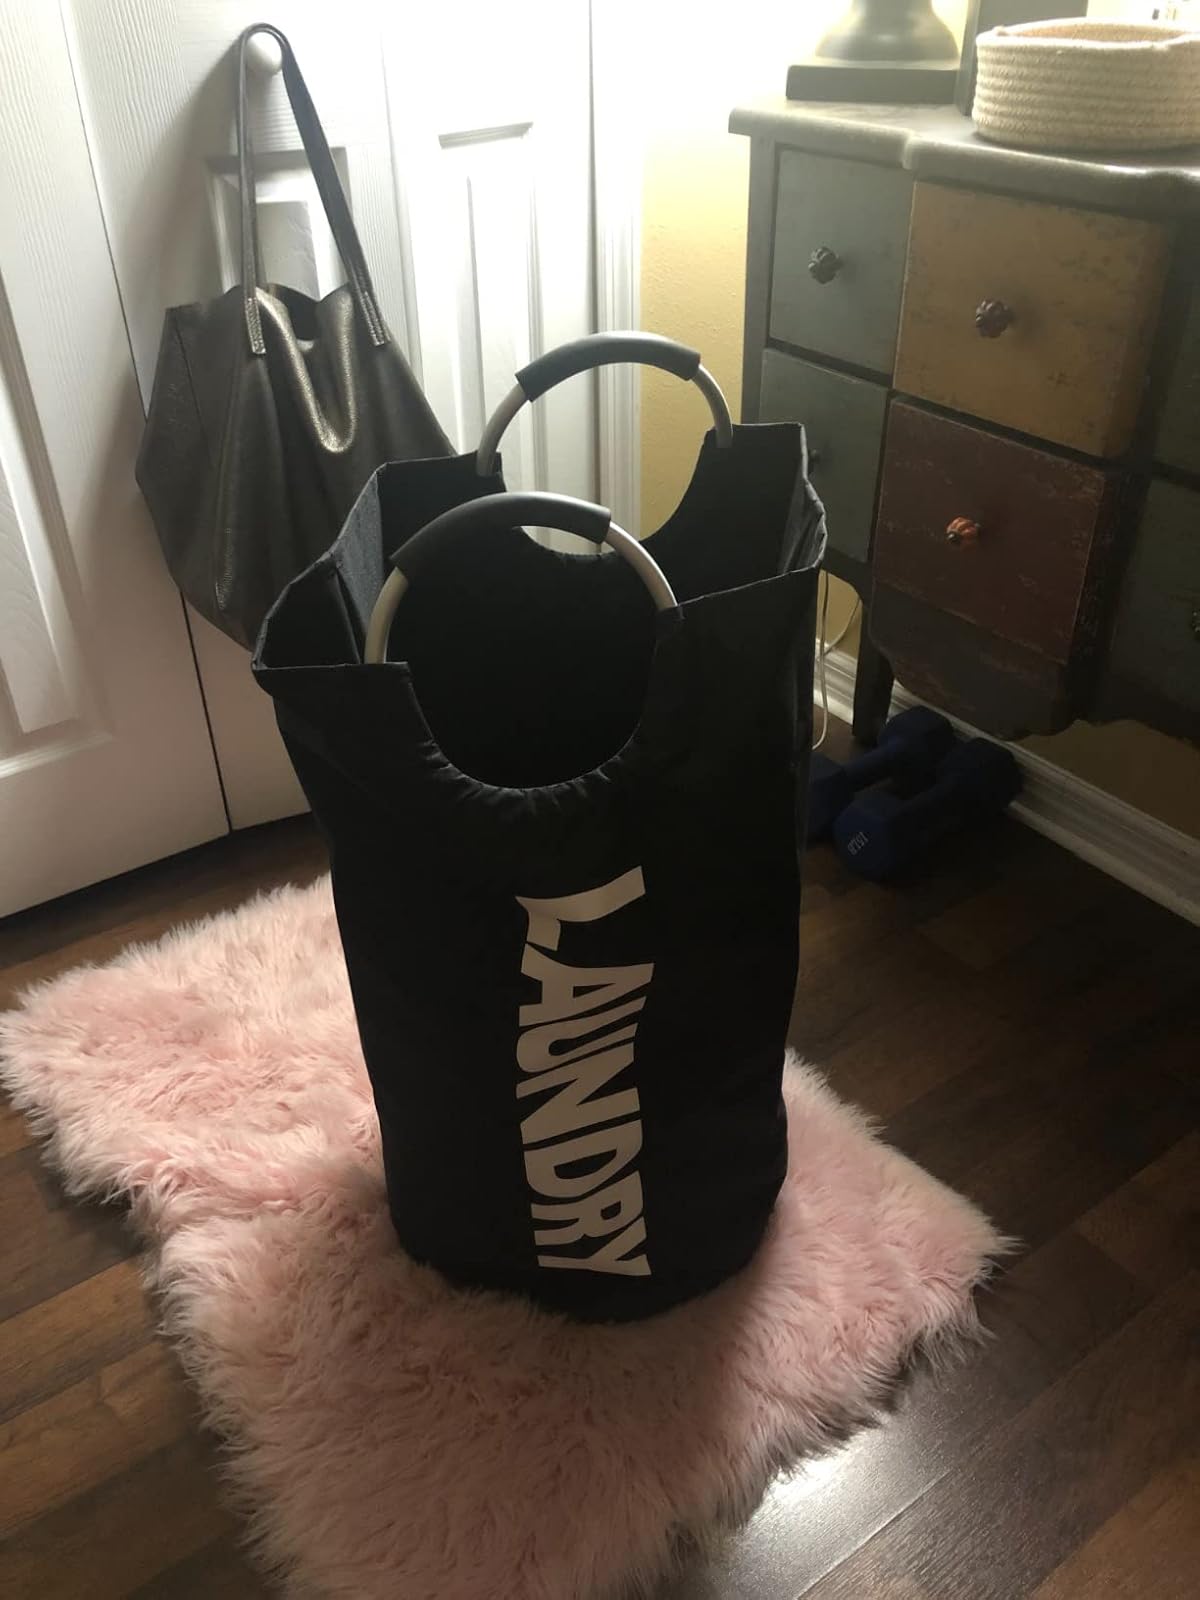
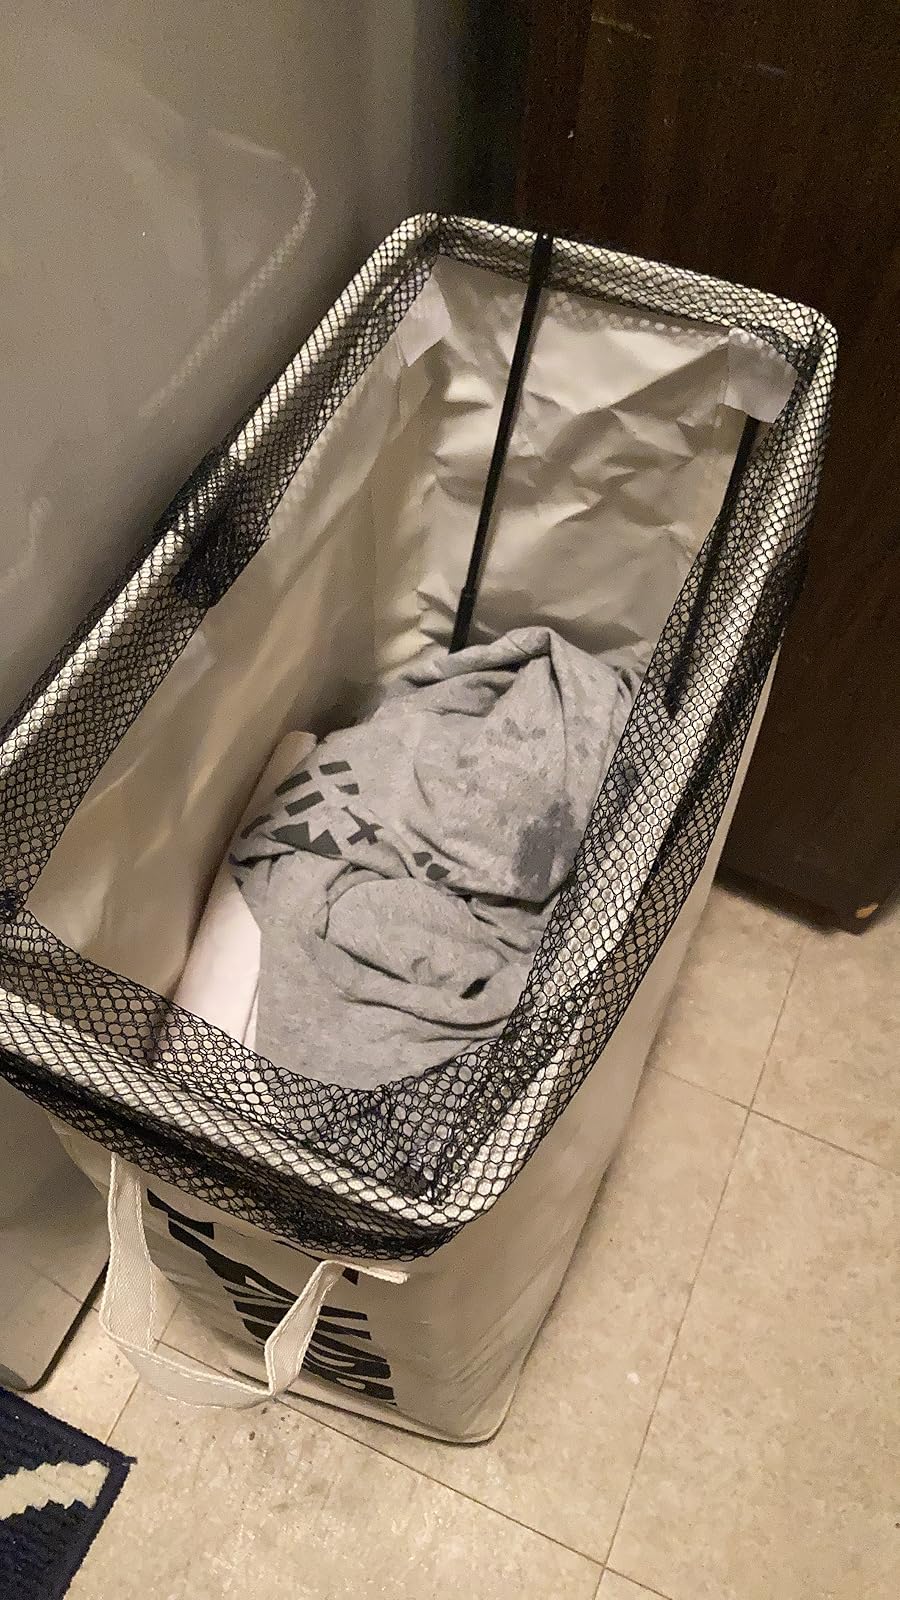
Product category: items_hamper
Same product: no